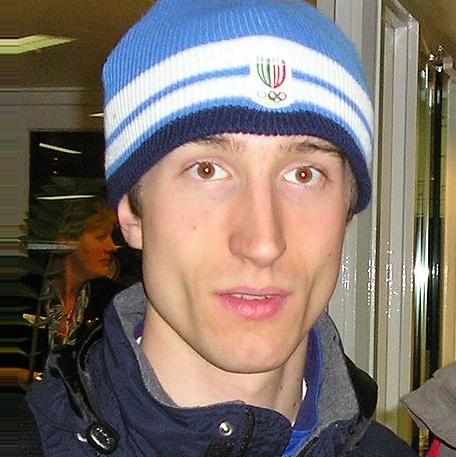
Age: 24